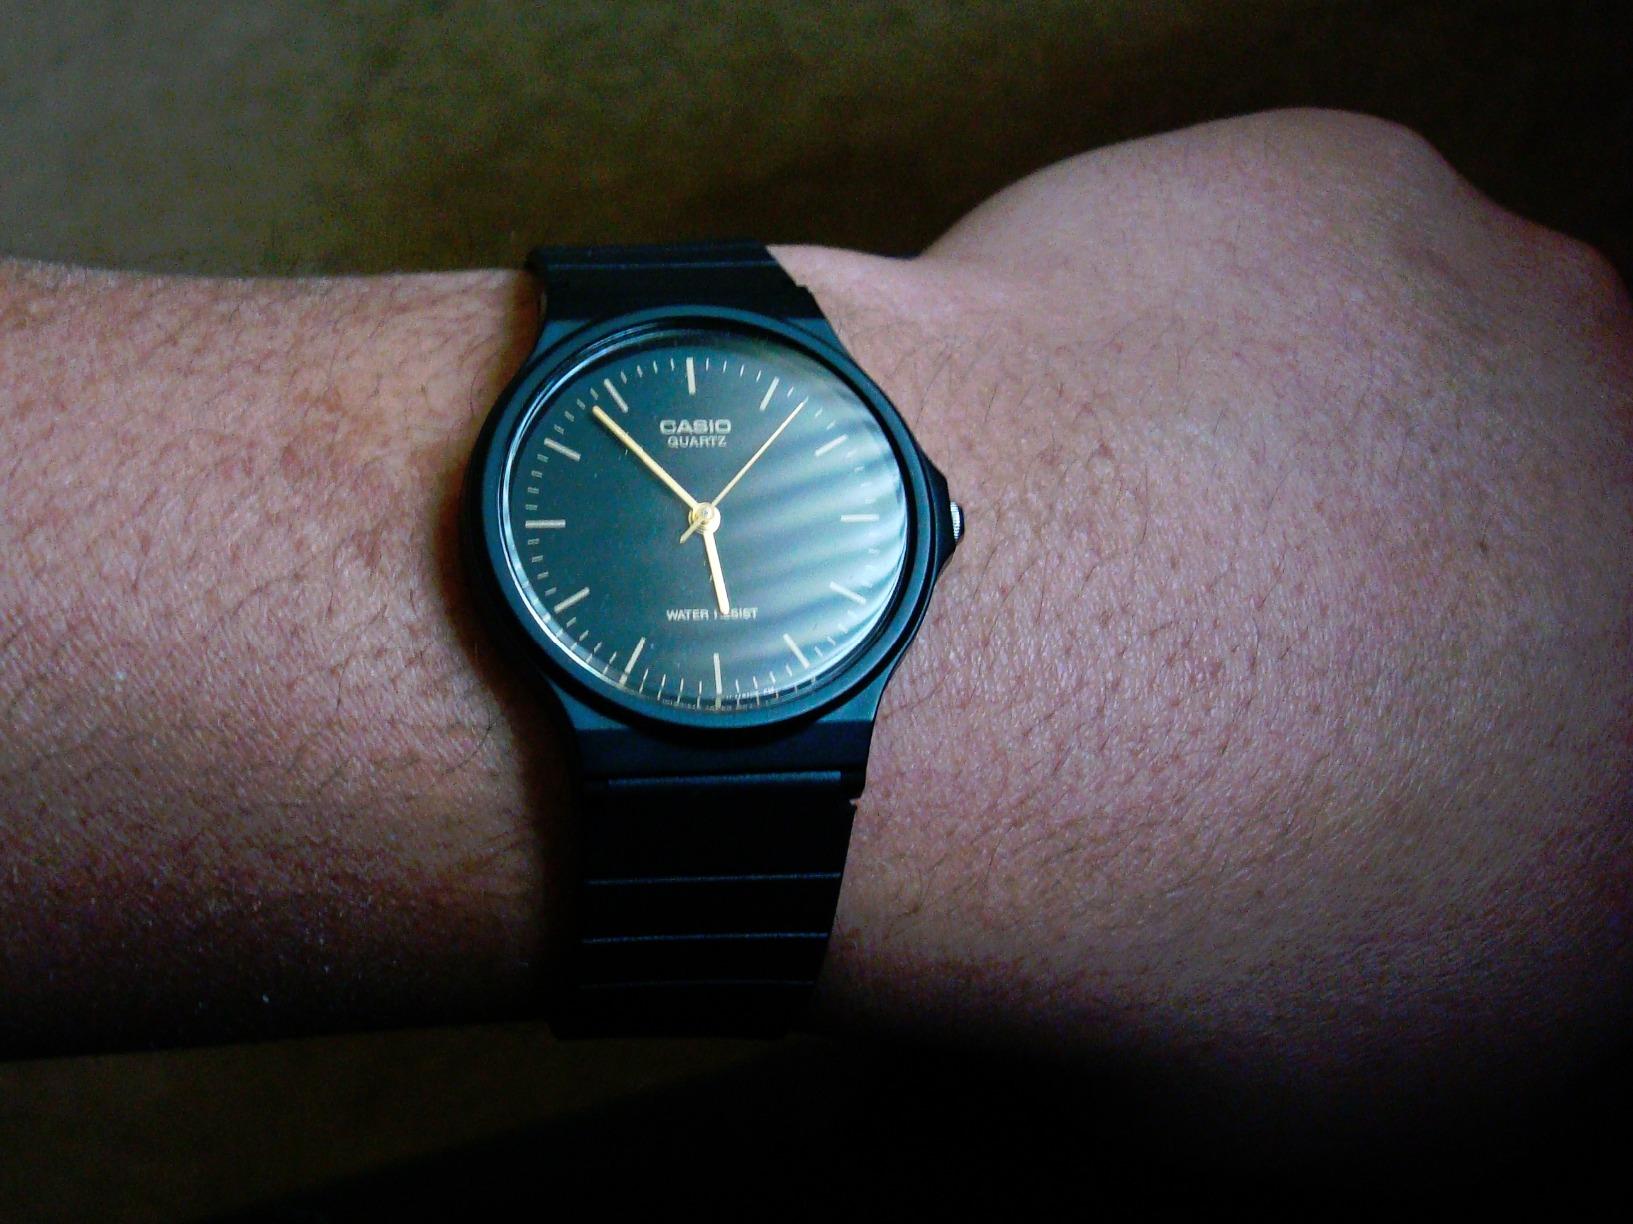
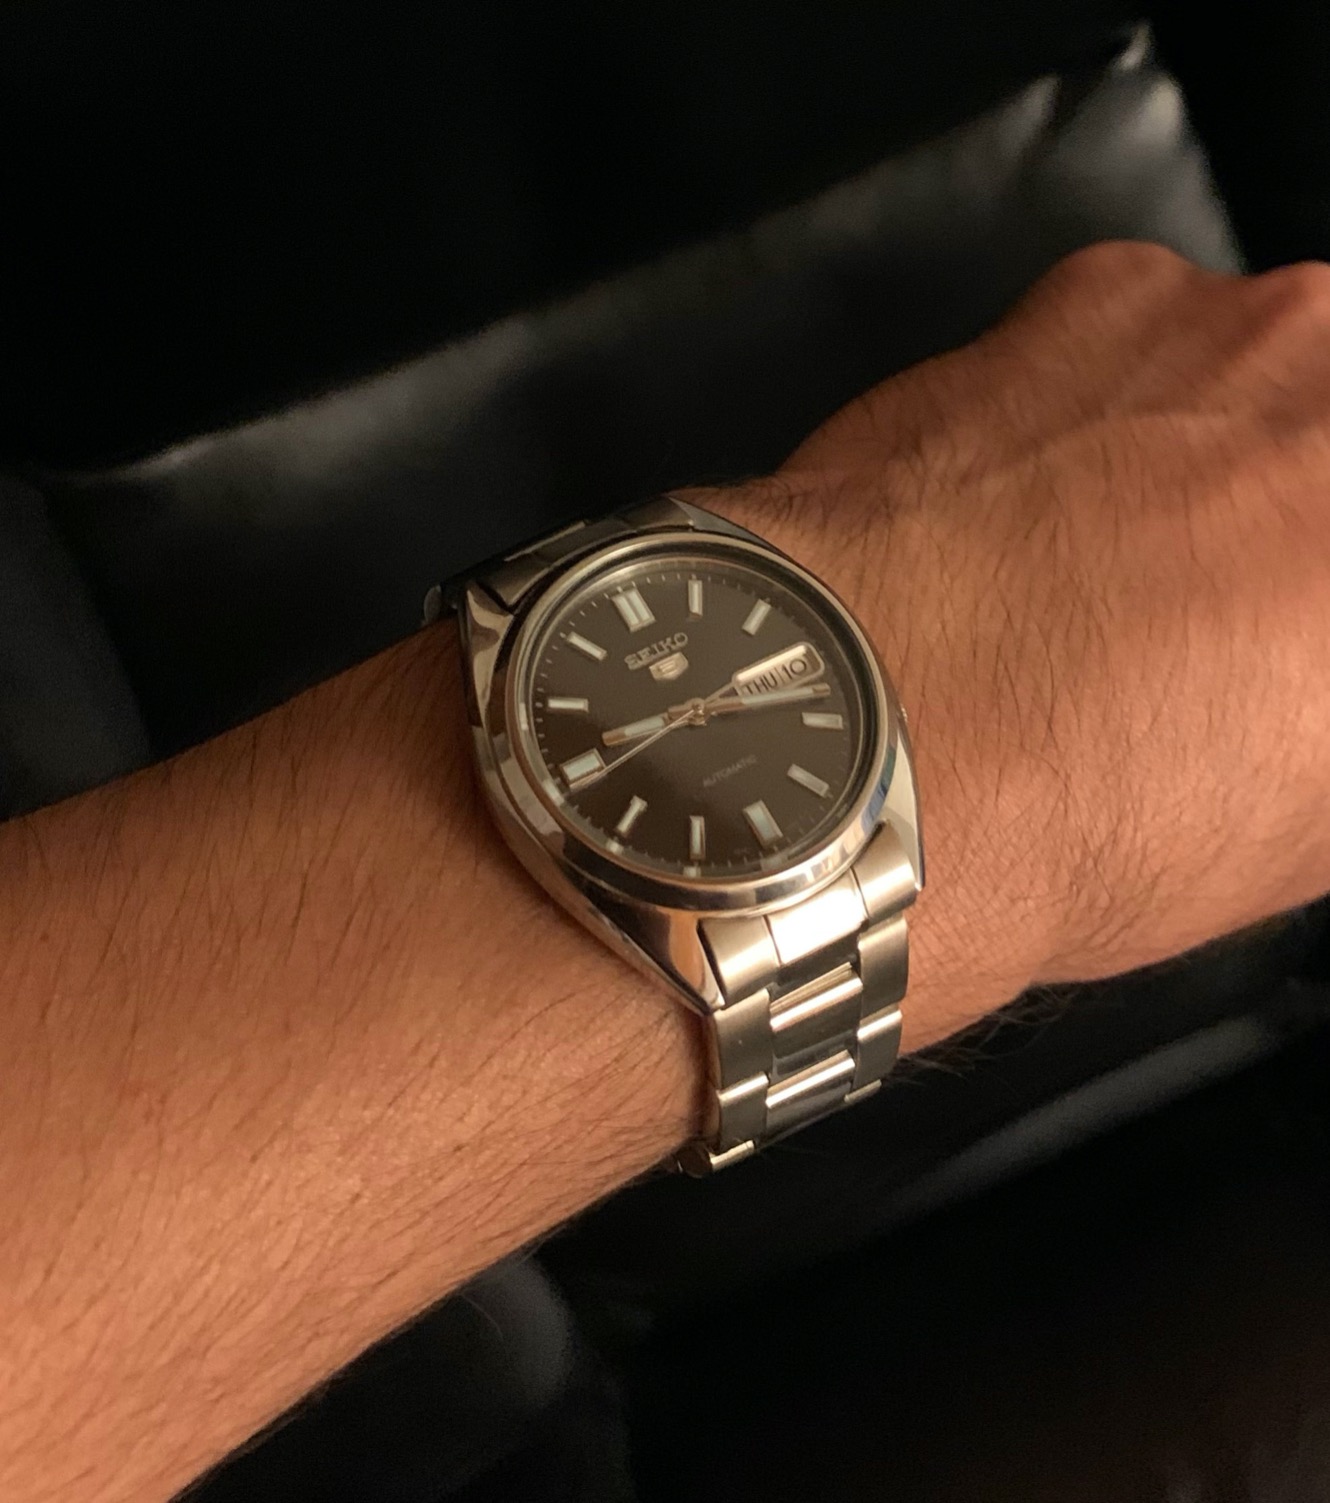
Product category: accessories_watch
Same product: no